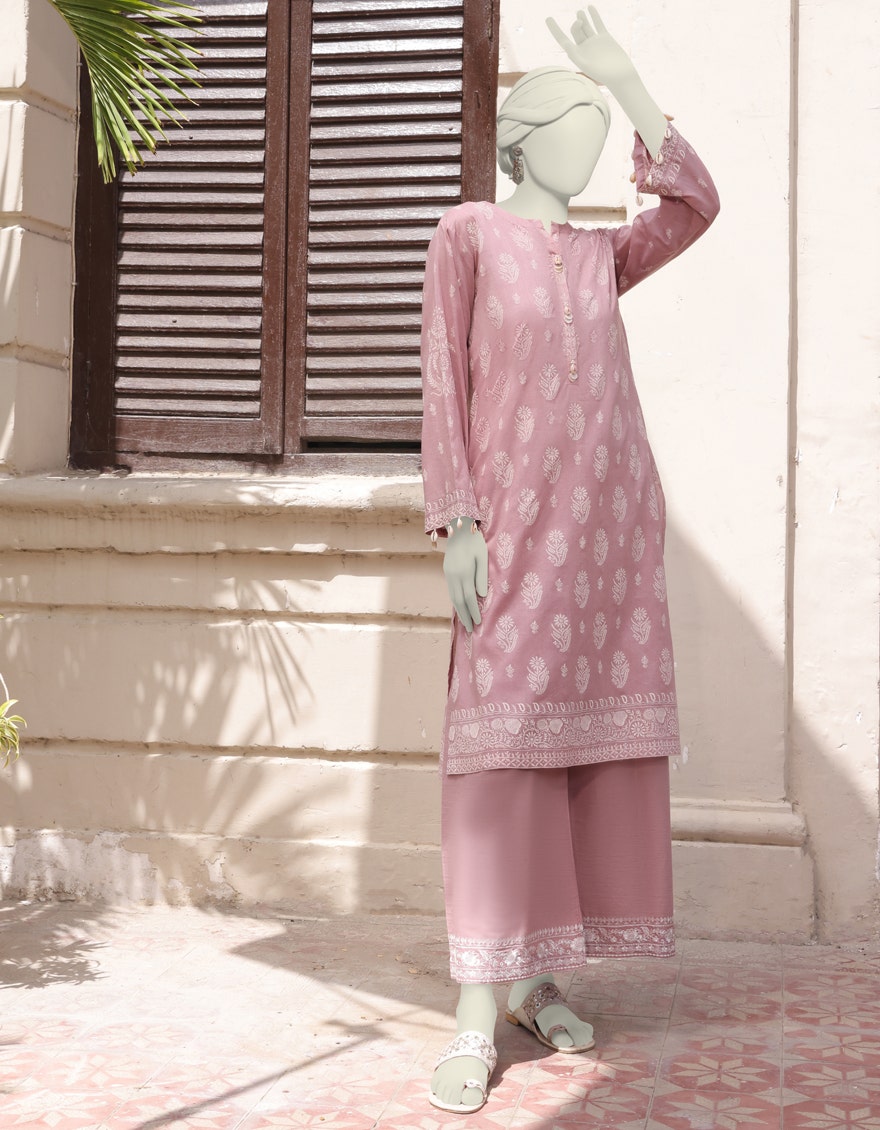
pink embroidered salwar suit